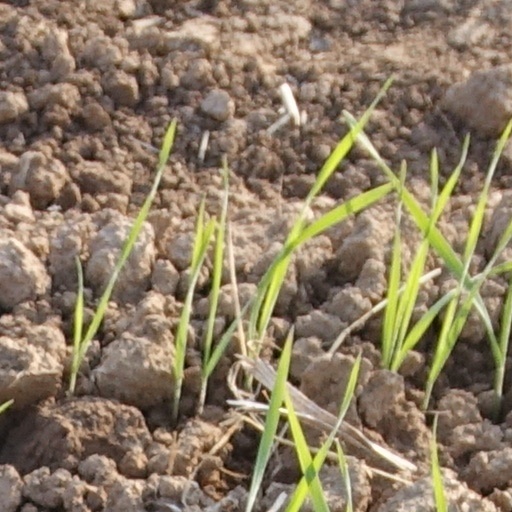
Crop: wheat